Ordeal in the Arctic

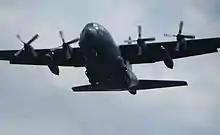
Lockheed CC-130 Hercules from RCAF No.435 Transport and Rescue Squadron

"Ordeal in the Arctic" was filmed at Canadian Forces Base Edmonton over a four-week period in November and December 1992. Although a northerly location in Canada, the terrain is very different from the tundra of Alert, Nunavut. To replicate the sunless conditions near the North Pole, filming was done mainly at night. Master Corporal Mike Kobayashi, an SAR Tech from 440 Squadron, who participated in the actual rescue, portrayed himself in the film. Another SAR Tech involved in the rescue, Master Corporal Tim Eagle from 440 Squadron, acted as the SAR technical advisor.